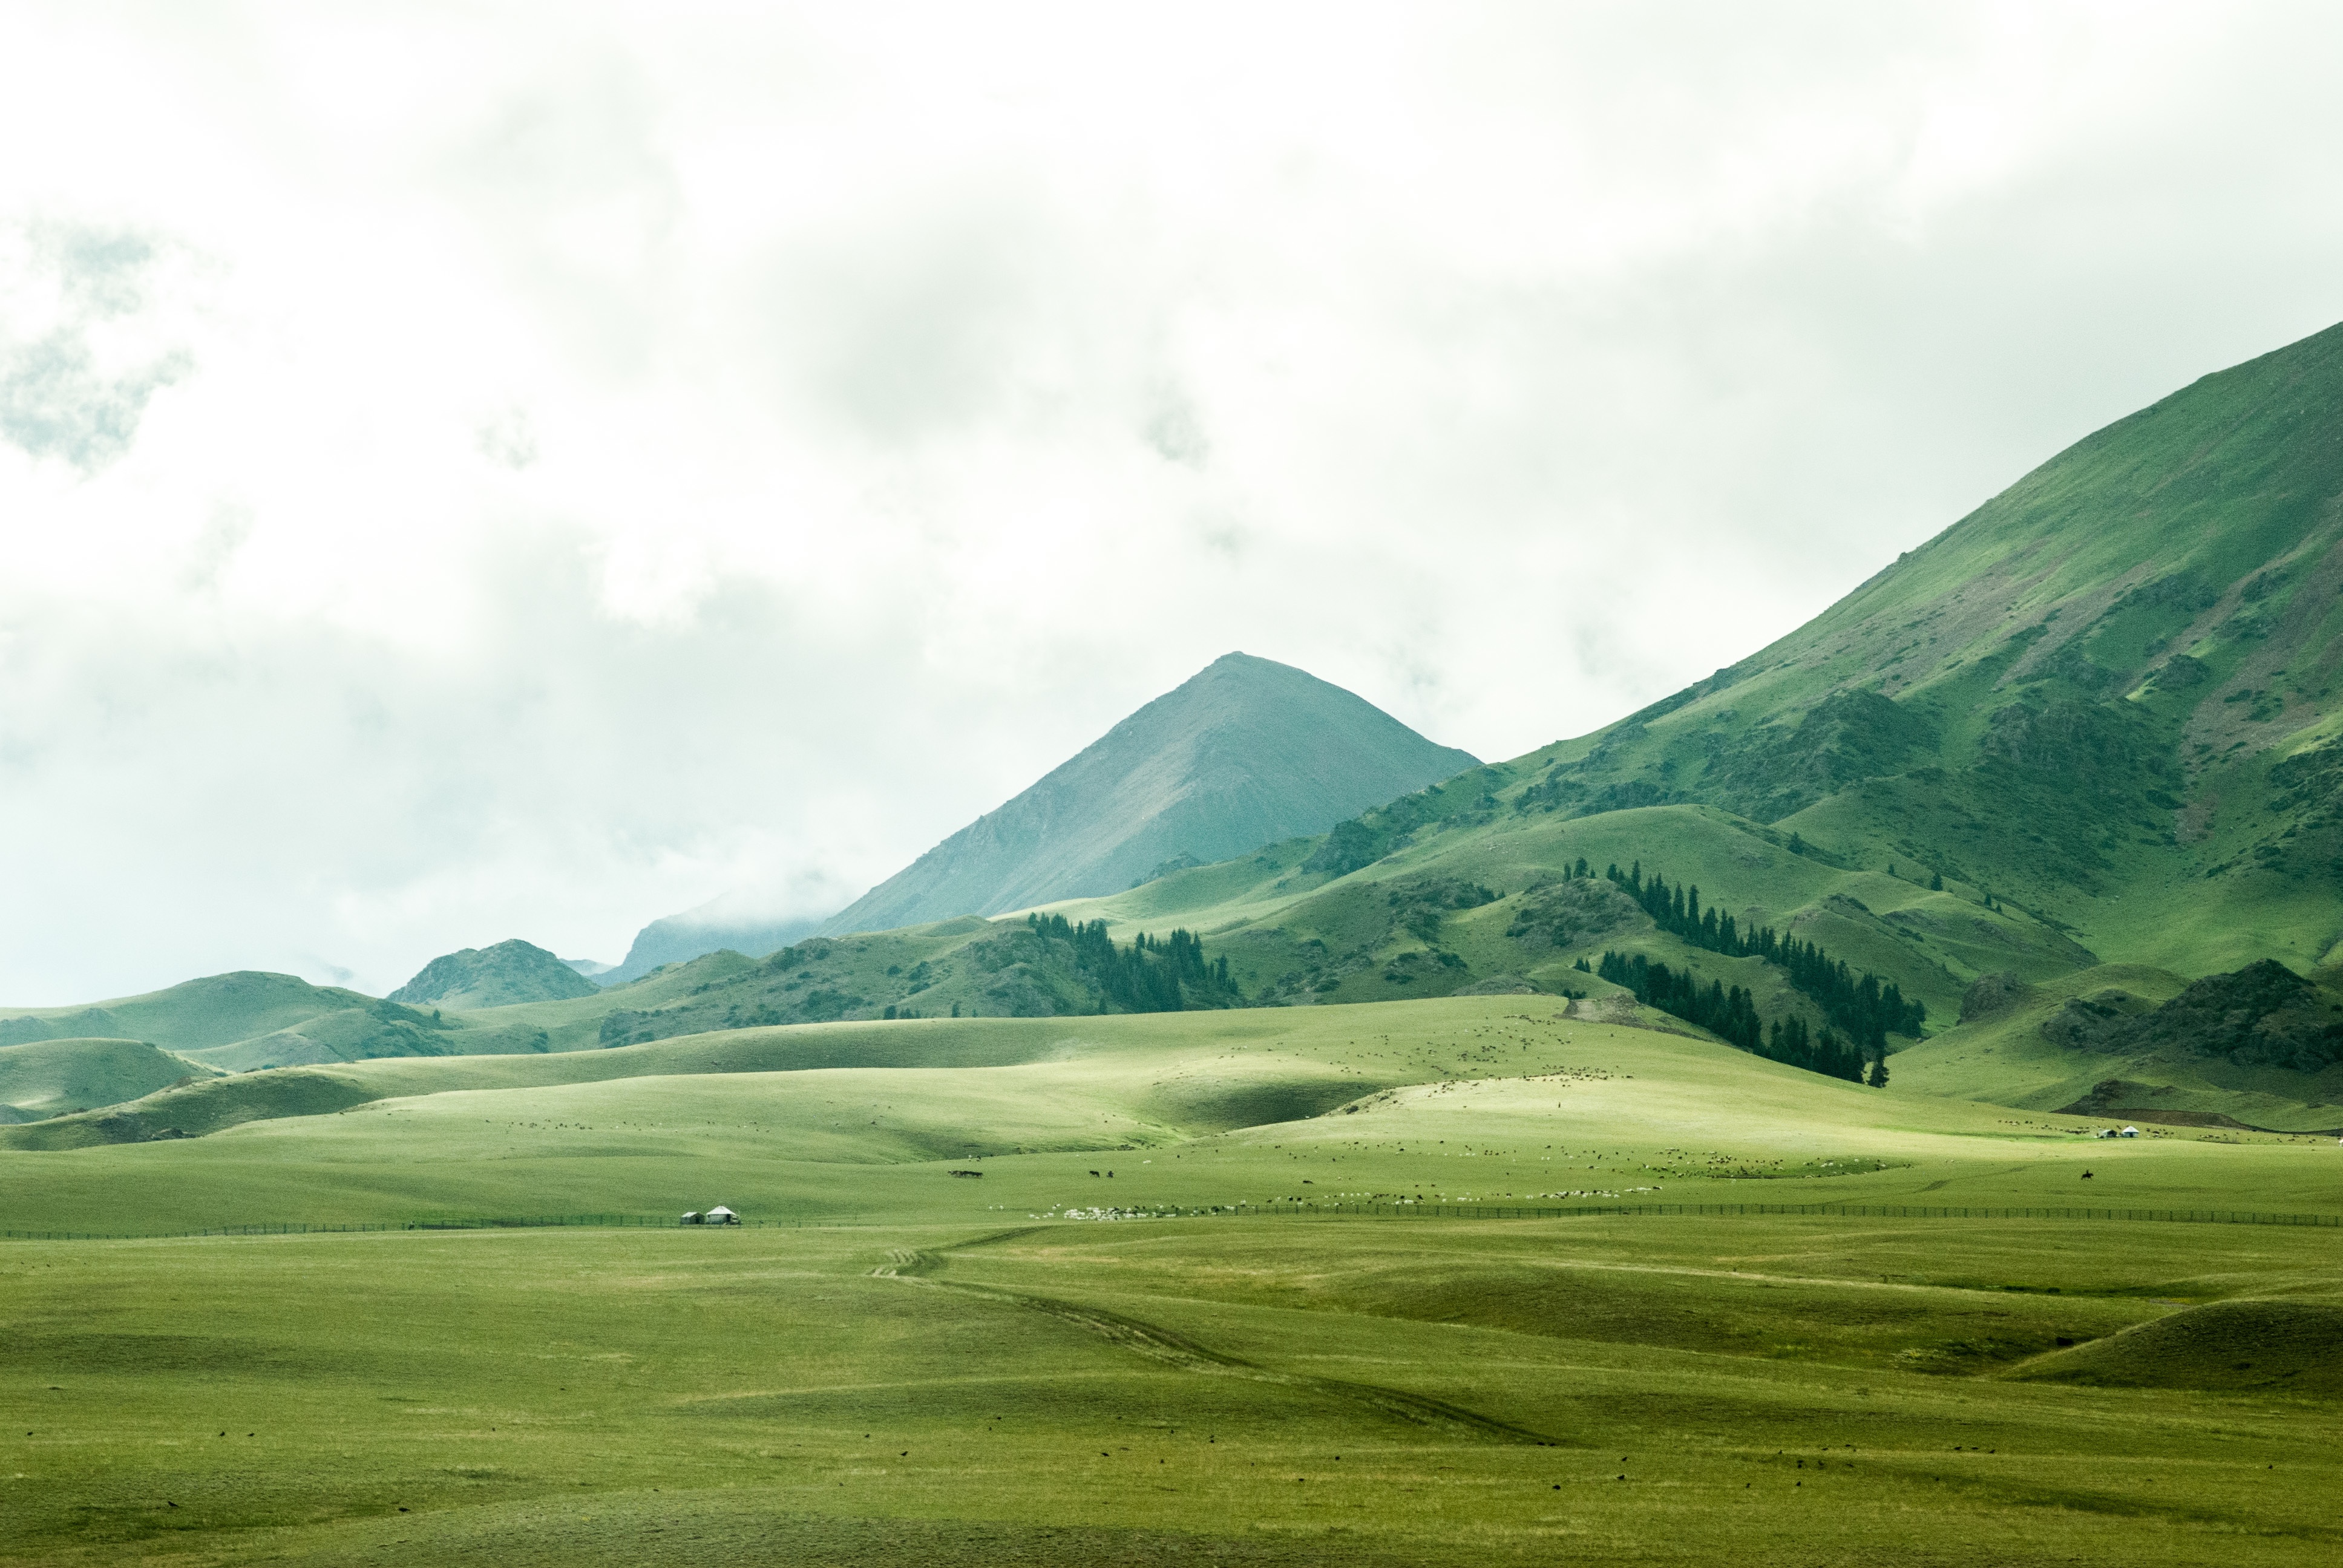
landscape, nature, grass, mountain, structure, field, meadow, countryside, hill, valley, mountain range, rural, green, pasture, plain, golf course, grassland, plateau, fell, loch, geographical feature, atmospheric phenomenon, mountainous landforms, sport venue